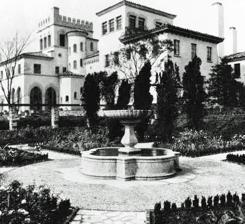
Building: La Ronda (estate)
Country: United States of America
Year built: 1929
Mansion and estate La Ronda. Lower Merion Historical Society, William Morrison Collection The Great Hall in La Ronda. Lower Merion Historical Society, William Morrison Collection La Ronda was a mansion and estate in Bryn Mawr , Pennsylvania from 1929 to 2009. It was originally the home of Percival E. Foerderer, who ran a leather-manufacturing business, and his wife Ethel Brown.  The 17,500-square-foot (1,630 m 2 ) Philadelphia Main Line mansion was the last commission by the renowned early 20th century architect Addison Mizner based in Palm Beach, Florida. The residence was built by J.S. Cornell & Son. Foerdere Description Completed in 1929, the La Ronda estate originally consisted of 233 acres (94 ha) of grounds and gardens . The Mediterranean Revival and Spanish Gothic Revival architecture styled residence had fifty-one rooms, including twenty-one bedrooms. Mizner's artisan production company created much of the hardware, fittings, furnishings, and decorative elements in the same styles for an integrated aesthetic. Later history Following Percival Foerderer's death in 1969, the Foerderer family sold the estate to Villanova University . Since that time, a series of subsequent owners sold the grounds of most of the original estate, and new single homes and townhouses were built. By 2009, the property attached to the La Ronda mansion had shrunk to 3.2 acres (1.3 ha). Philip  E. Franks, a Philadelphia architect who inspected La Ronda in July 2009, wrote "This is a great building extremely worthy of protection and of embracing as a cultural treasure; the building is in remarkably good condition for its 80 years. It has survived with little excessive wear and tear to reflect its age and usage. Its previous occupants loved and respected the building. It has not been seriously vandalized, abused or neglected… To have this building demolished and replaced rather than adapted and reused would be to suffer a tragic loss due to unfortunate ignorance and misguided hubris." Demolition In March 2009, La Ronda was sold for $6 million. The new owner, whose identity was hidden behind a corporate front, applied for a demolition permit and announced plans to tear down the La Ronda mansion and build a new 10,000-square-foot (930 m 2 ) house. Joseph Kuhls, a lawyer retained by the anonymous owner, justified this decision by stating that the existing mansion was not air conditioned, that the current owner had the right to do what he wanted with the property, and that when Foerderer built La Ronda in the 1920s, an 1880s farmhouse was destroyed. The owner of the estate was reported to be Joseph Kestenbaum, president and chief executive of ELB Capital Management. Preservation efforts Lower Merion Township 's historical commission recommended that the board of commissioners reject the request for a demolition permit.  The Preservation Alliance for Greater Philadelphia made an appeal to the owner, whose name had, at that point, not been made public. Other groups fighting to prevent the demolition included the National Trust for Historic Preservation and the Philadelphia chapter of the American Institute of Architects . On June 3, 2009, the Lower Merion commissioners approved demolition but issued a 90-day delay.  The Lower Merion Historical Society attempted to raise $7 million to buy La Ronda and establish a foundation to preserve the building. The Lower Merion Historical Society's efforts to raise funds and purchase the mansion were not successful. In August 2009, Benjamin Wohl, a Florida real estate developer, offered to buy La Ronda and move it to an adjoining lot to be his second home. This would save the current owner an estimated $300,000 in demolition costs. Wohl lives in Palm Beach, Florida, in a Mizner home that he moved to prevent its demolition. Wohl stated that he had a purchase agreement for land adjoining the La Ronda property, and that he had contracted with an engineering firm to assess the feasibility of moving the house.   Engineers stated that though it would be complex, moving the house was possible. In August 2009, it was revealed that Joseph and Sharon Kestenbaum of Penn Valley, Pennsylvania were the new owners. Despite offering an alternative that appeared to be a win-win for all concerned parties, Wohl was not successful in negotiations with the Kestenbaums. After the Kestenbaums and the previous owner completed extensive interior salvaging, demolition of La Ronda commenced on October 1, 2009. References